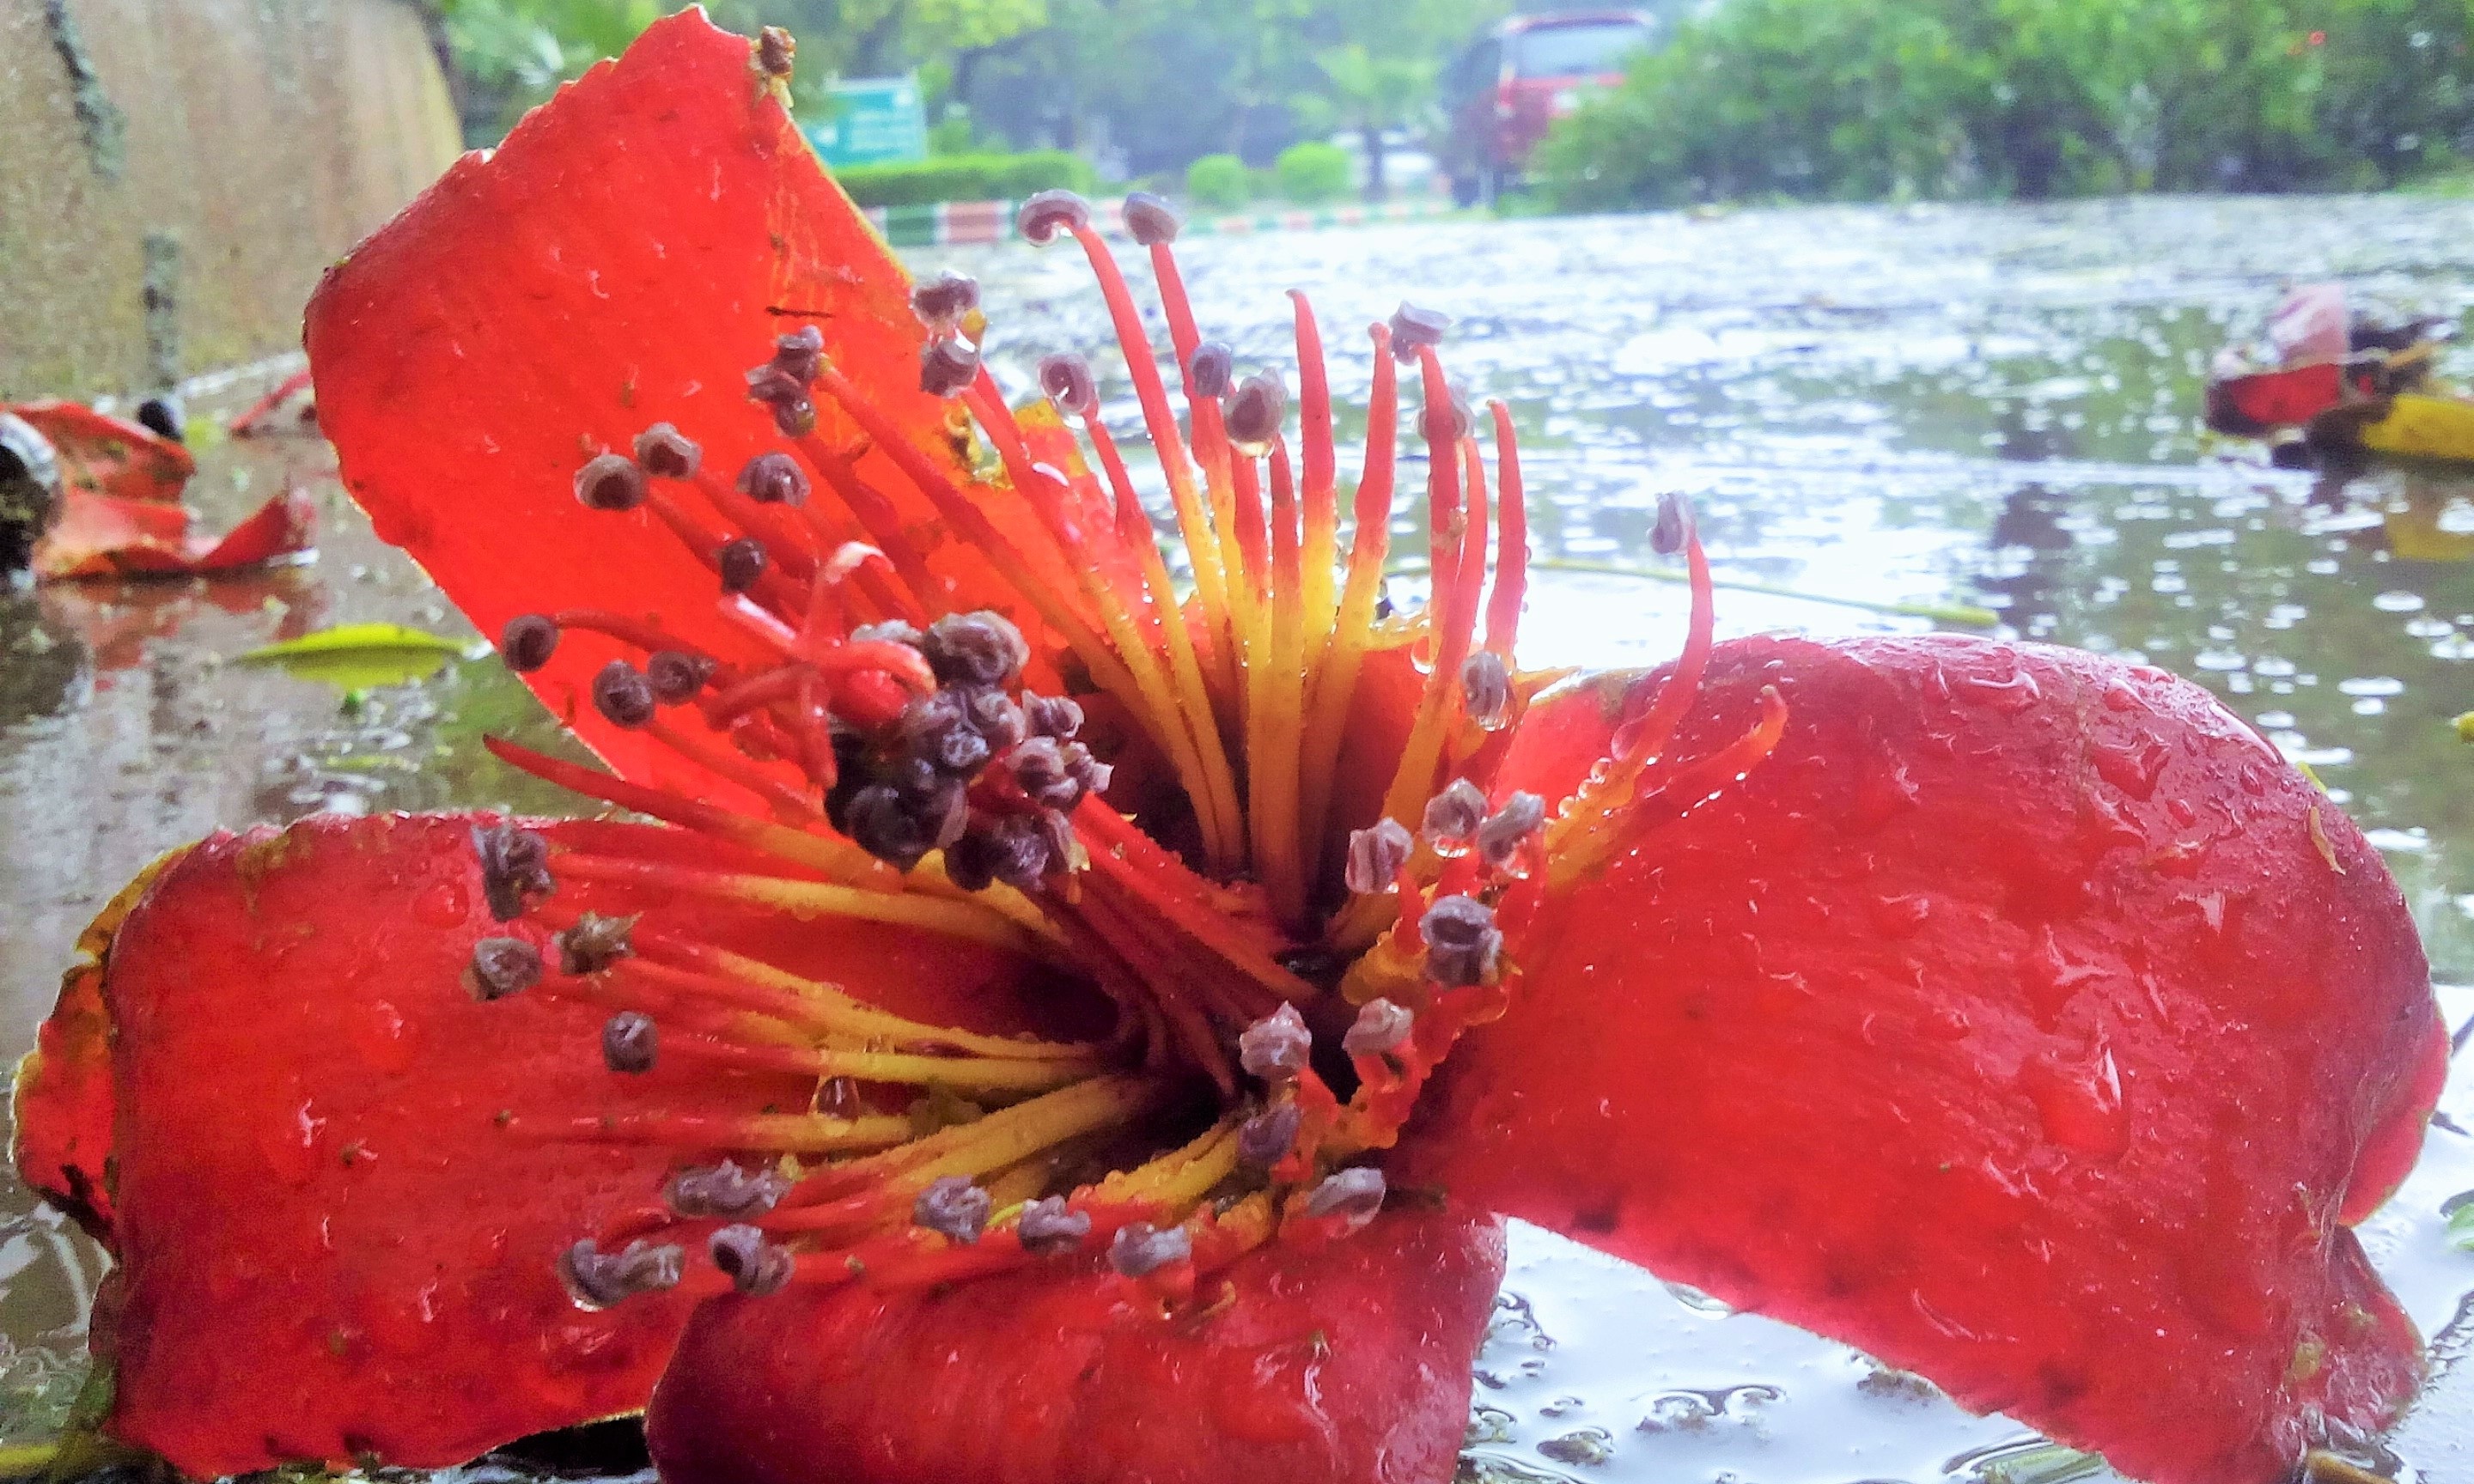
plant, leaf, flower, food, red, produce, flowering plant, land plant